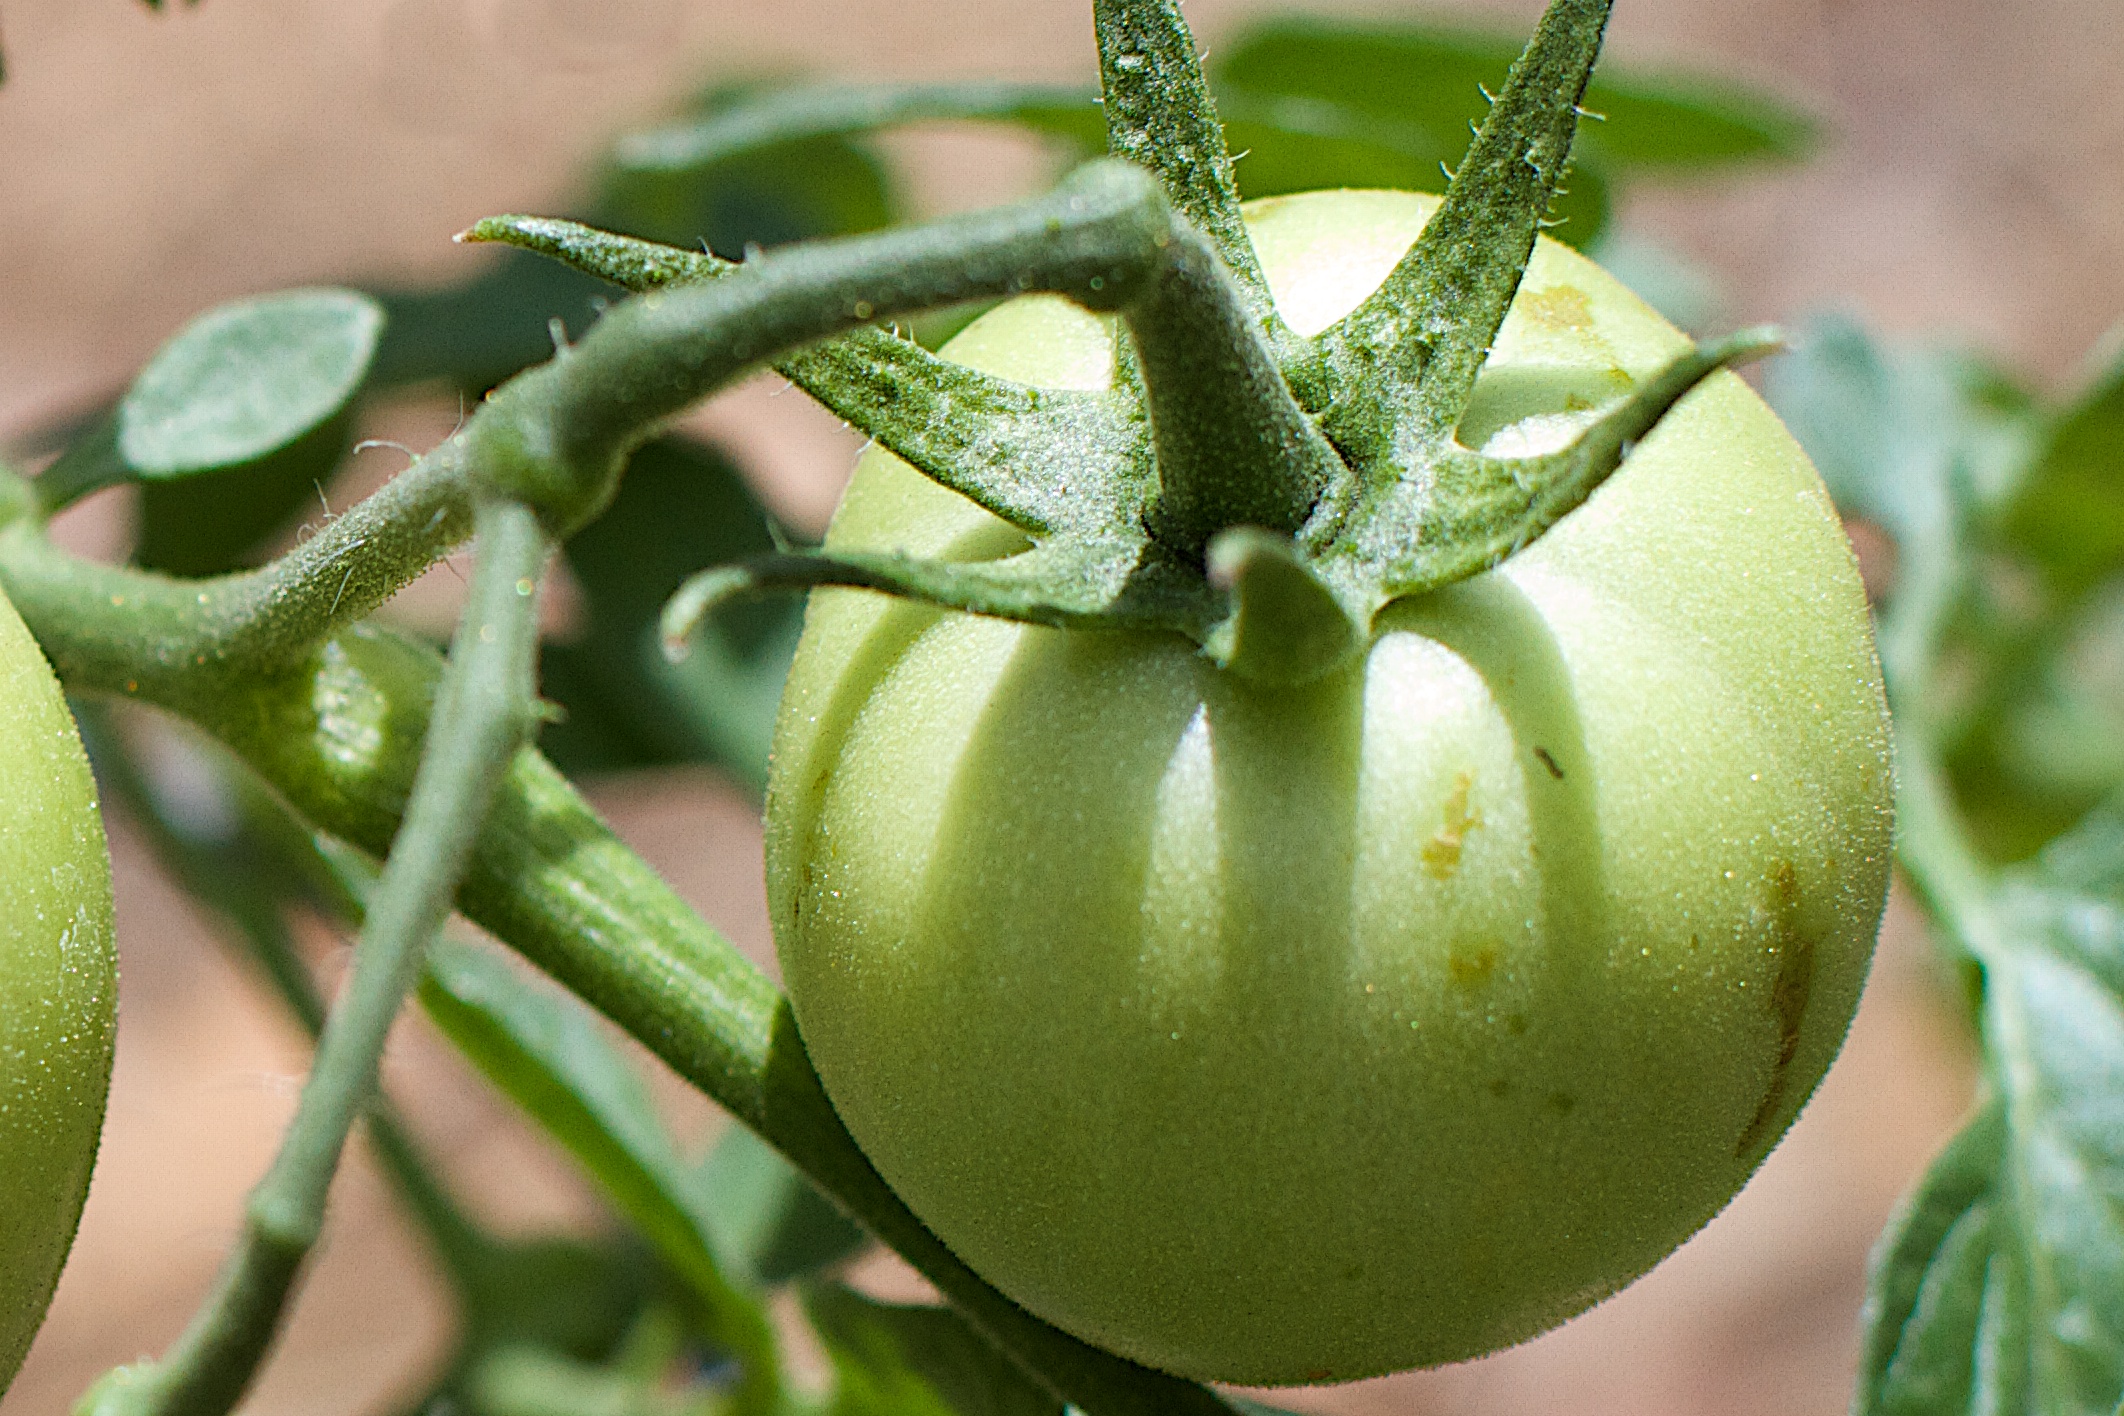
plant, fruit, flower, food, green, produce, vegetable, tomato, flowering plant, plant stem, land plant, potato and tomato genus